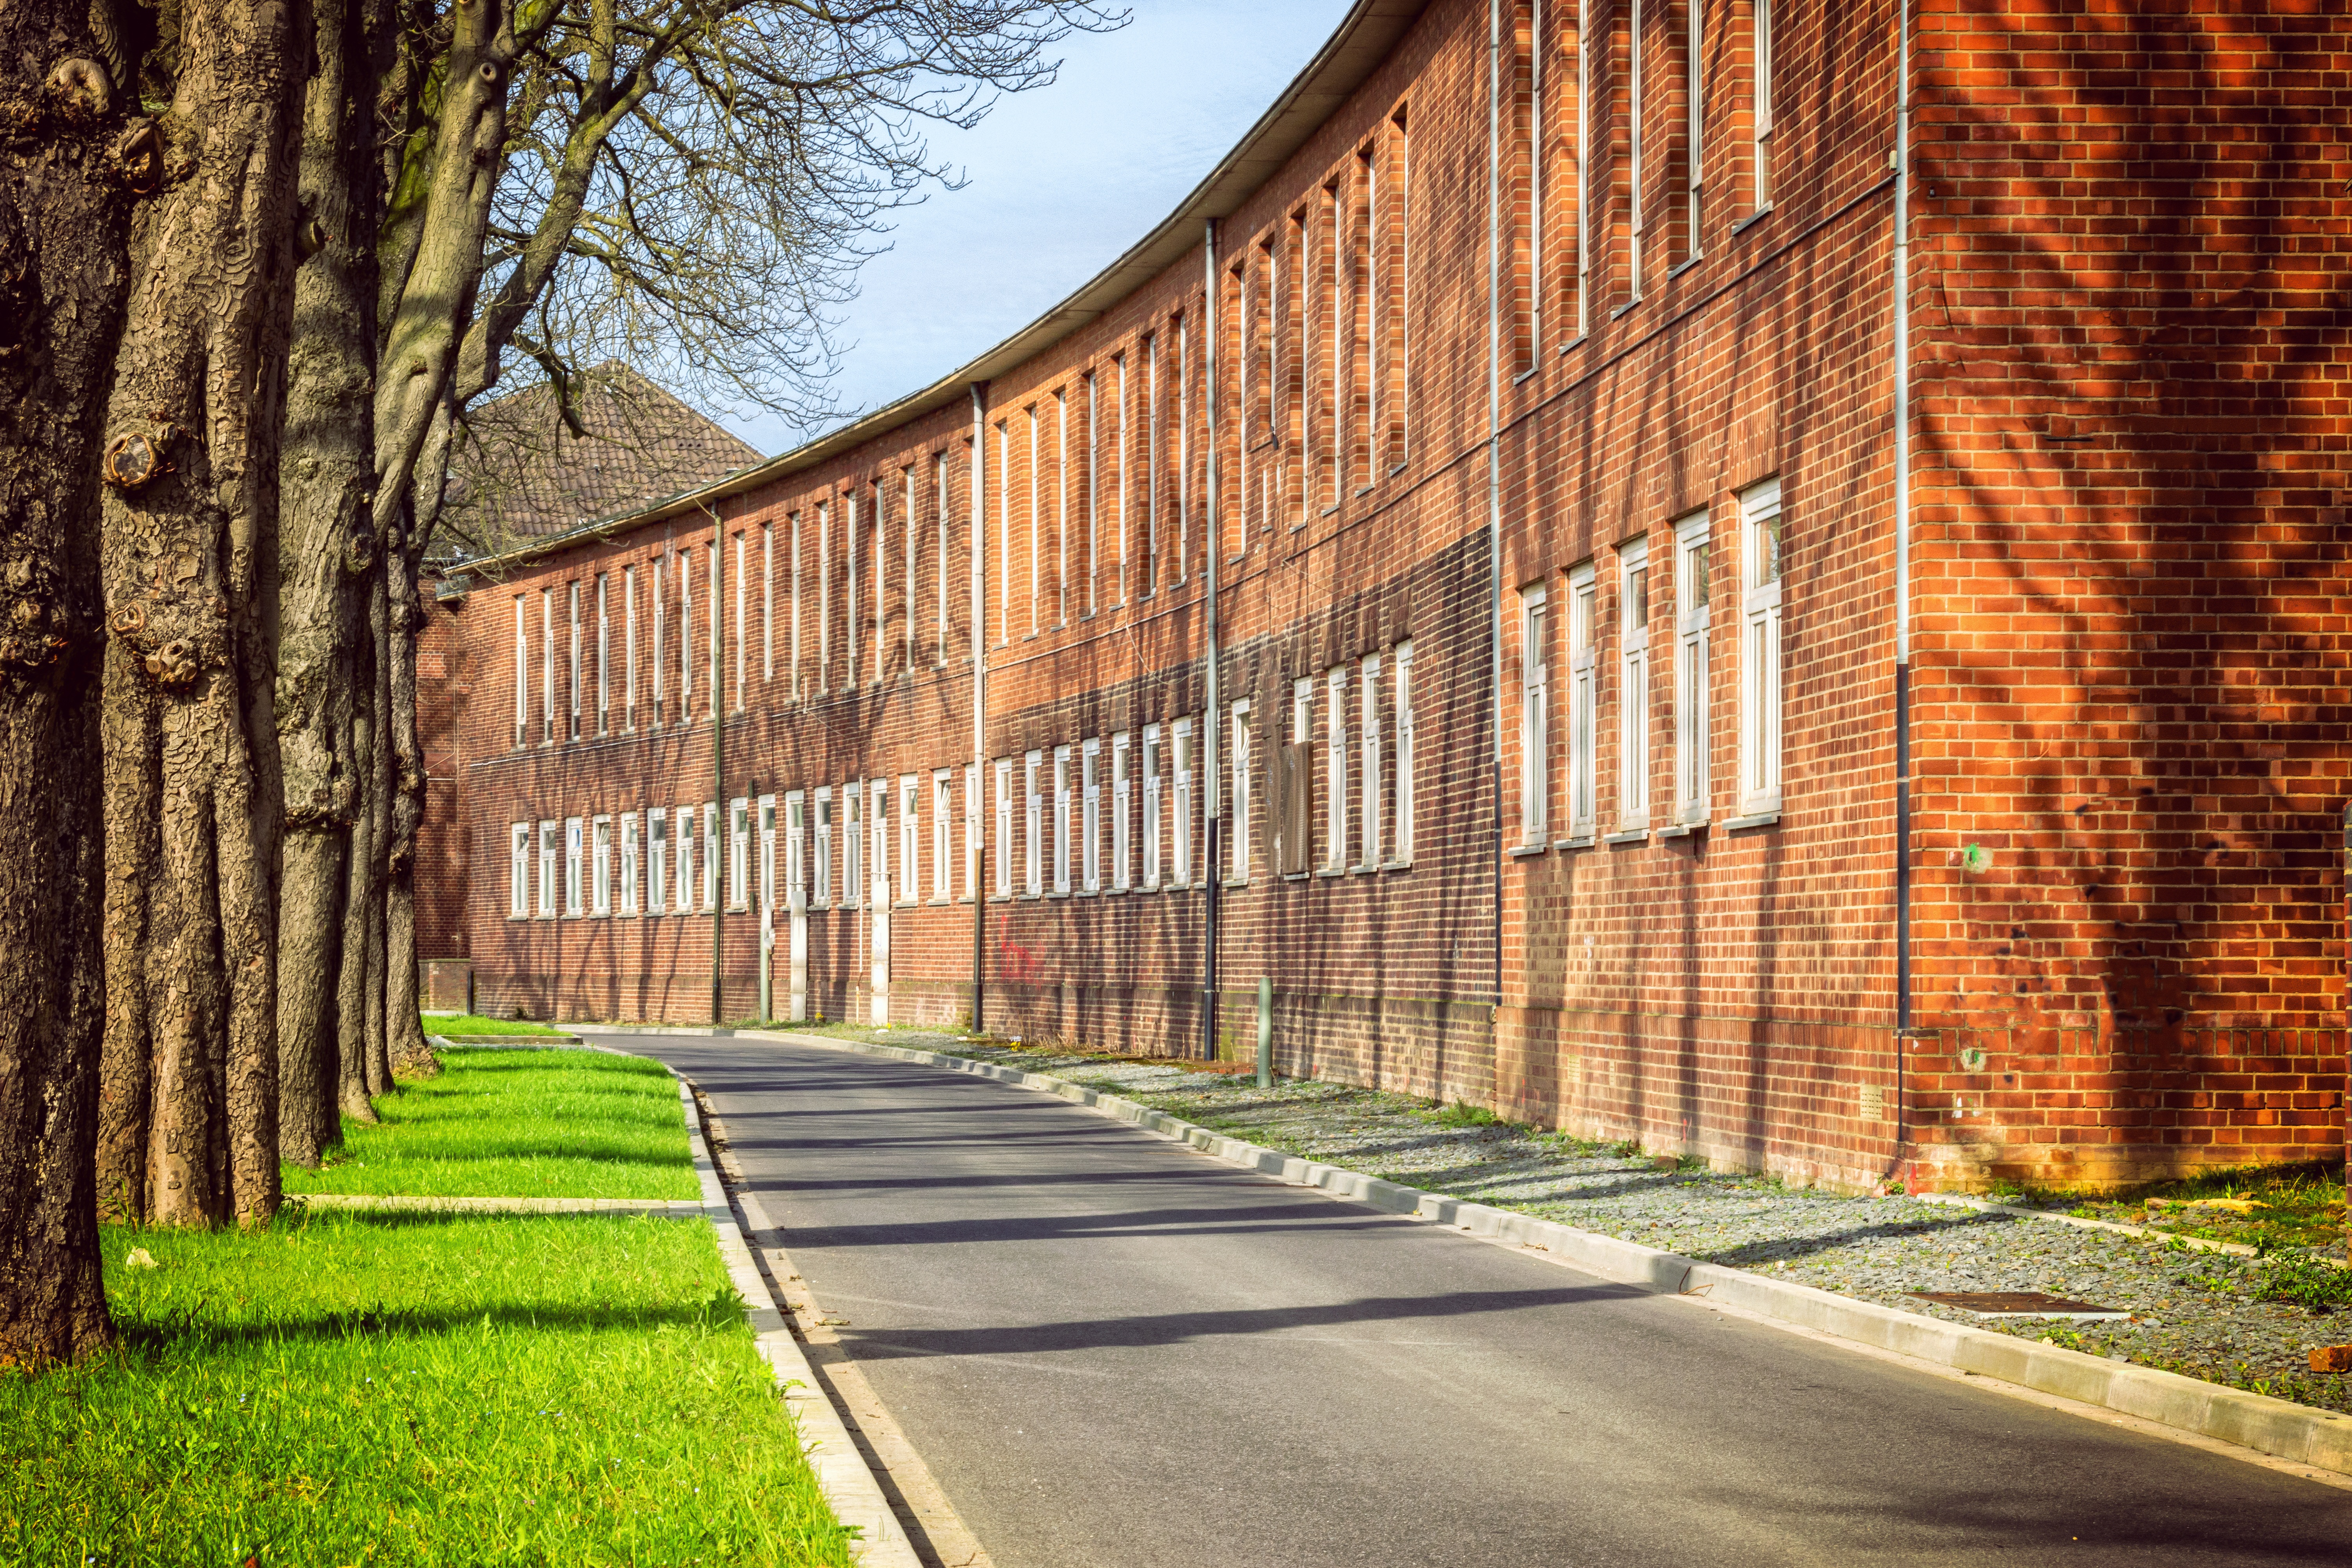
tree, architecture, wood, road, street, house, sunlight, alley, home, wall, red, autumn, facade, brick, streetscape, settlement, trees, series, estate, historically, neighbourhood, bricked, front view, urban area, residential area